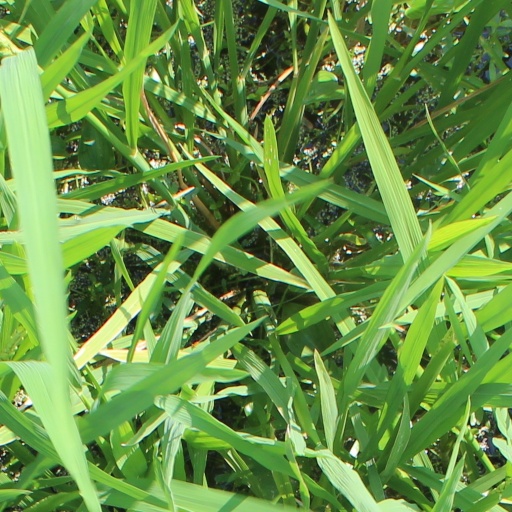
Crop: rice